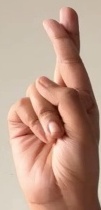
ASL sign: R